Captain Blue

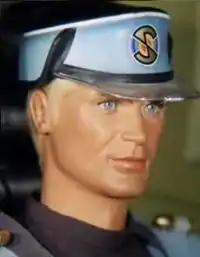
Blue as seen in the 1960s TV series

Captain Blue (born Adam Svenson) is a character in the British Supermarionation television series "Captain Scarlet and the Mysterons" (1967–68) and its animated remake, "New Captain Scarlet" (2005). He is a senior officer in the Spectrum Organisation, which is committed to defending Earth against the Mysterons, he is also the best friend of Captain Scarlet.